Avro 707

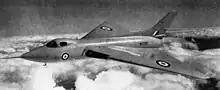
An Avro 707A in flight, 1951.

The Avro 707 originated as a "proof-of-concept" delta wing aircraft that was principally the work of Stuart D. Davies, Avro's chief designer. It was a relatively compact aircraft that initially incorporated a wing with about 50° sweep, without a horizontal tail on a fin with trailing edge sweep. The trailing edge of this wing carried two pairs of control surfaces: inboard elevators and outboard ailerons. These flight surfaces worked in conjunction with a conventional rudder. Retractable airbrakes were also provided above and below the wings. The aircraft featured all-metal stressed-skin construction.